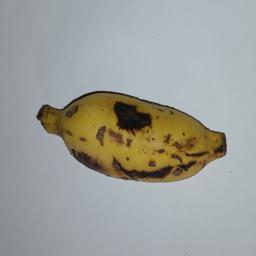
Banana variety: Champa Kola